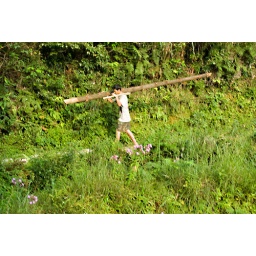
When you build a house in an area that doesn't have car traffic, you lug everything by hand.